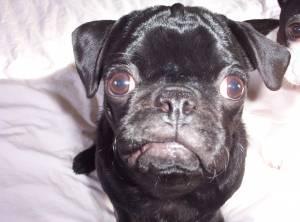
pug